Janoris Jenkins

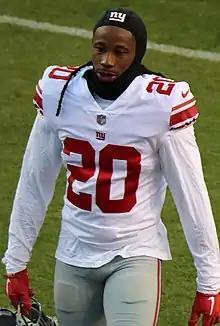
Jenkins in a game against the Denver Broncos

Jenkins accepted an athletic scholarship to attend the University of Florida, where he played for coach Urban Meyer's Florida Gators football team from 2008 to 2010. He became just the second true freshman in school history to start at cornerback in the season opener. He was named to "College Football News" and "Sporting News′" Freshman All-American teams. Despite his strong on-the-field performance for the Gators over three seasons, Jenkins was kicked off the team after he was charged with possession of marijuana in April 2011.